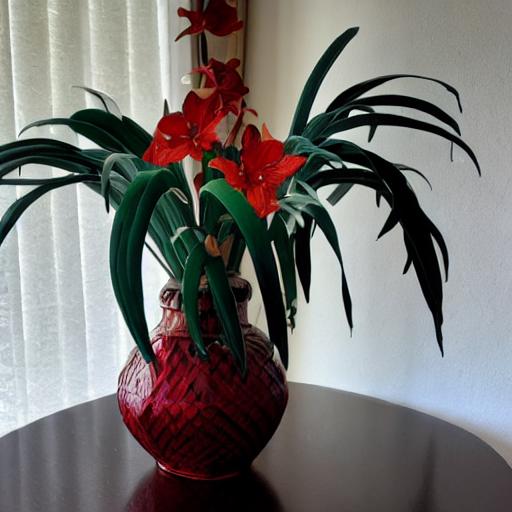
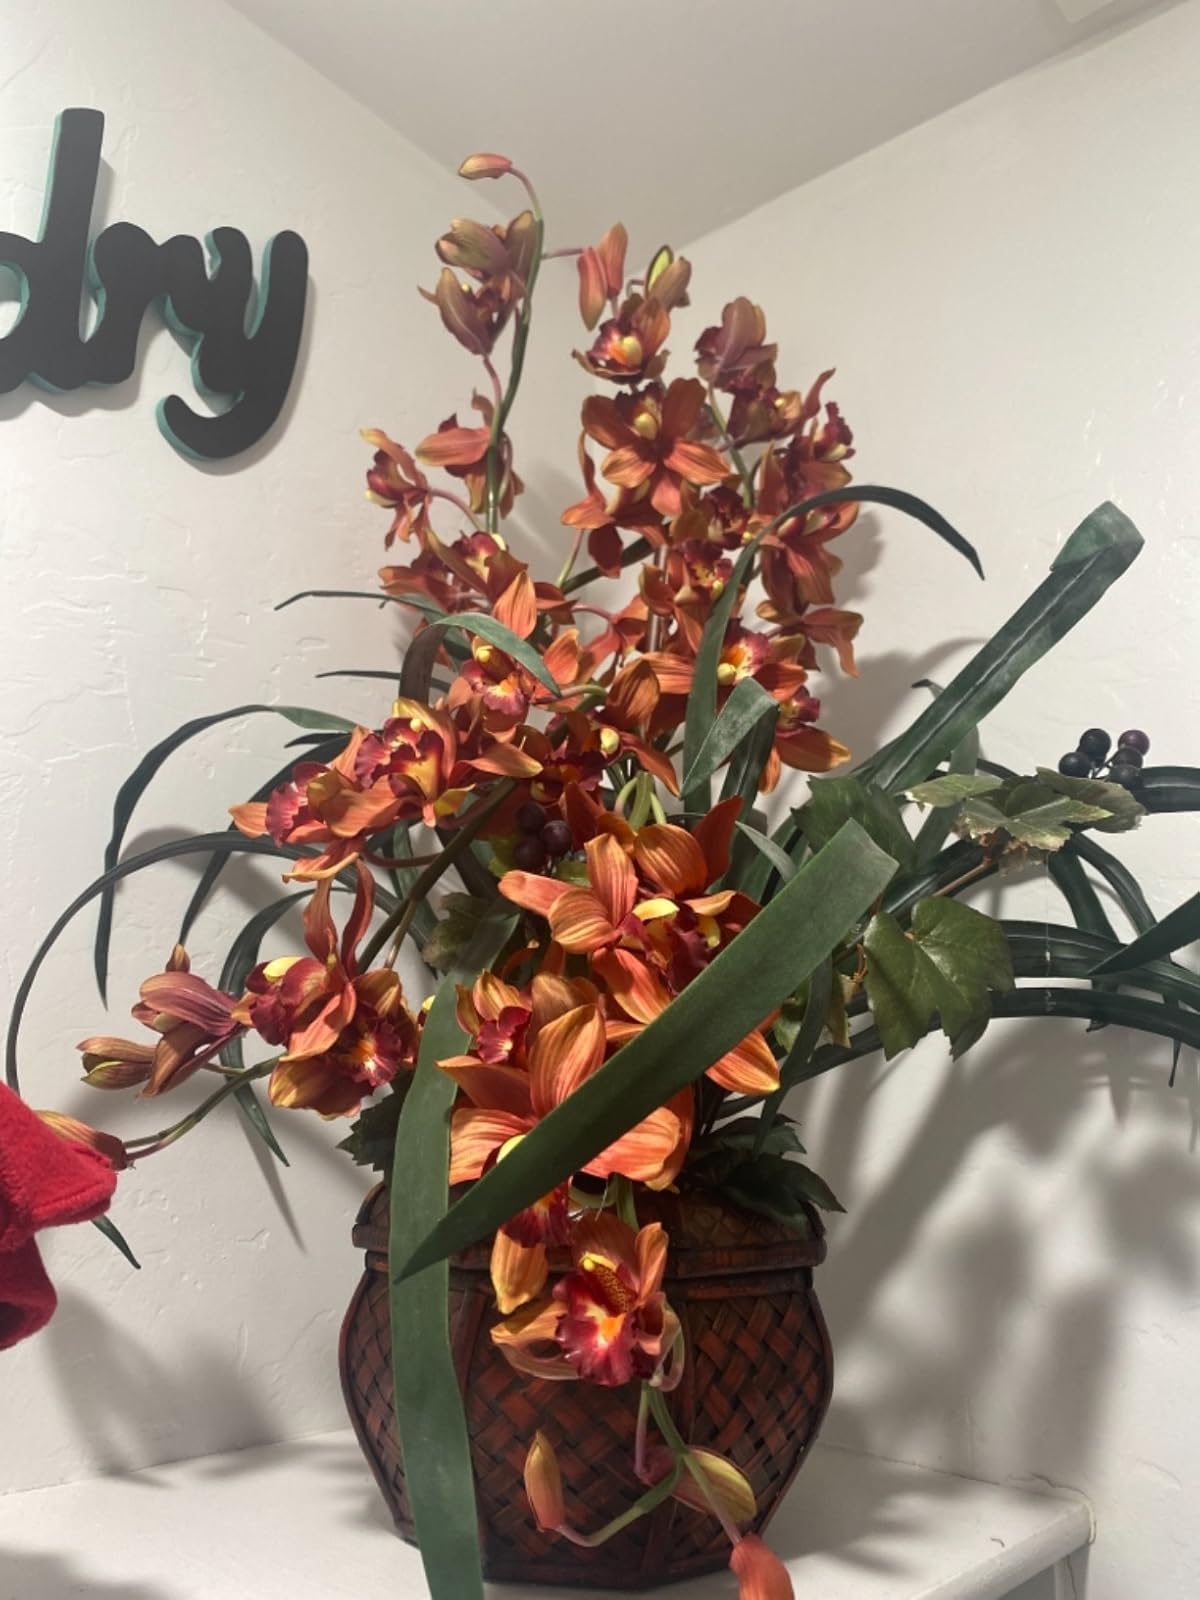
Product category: vase
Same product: no